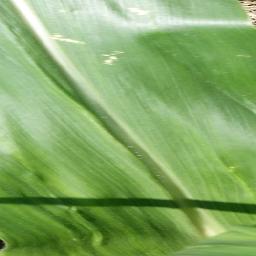
Label: Corn___healthy